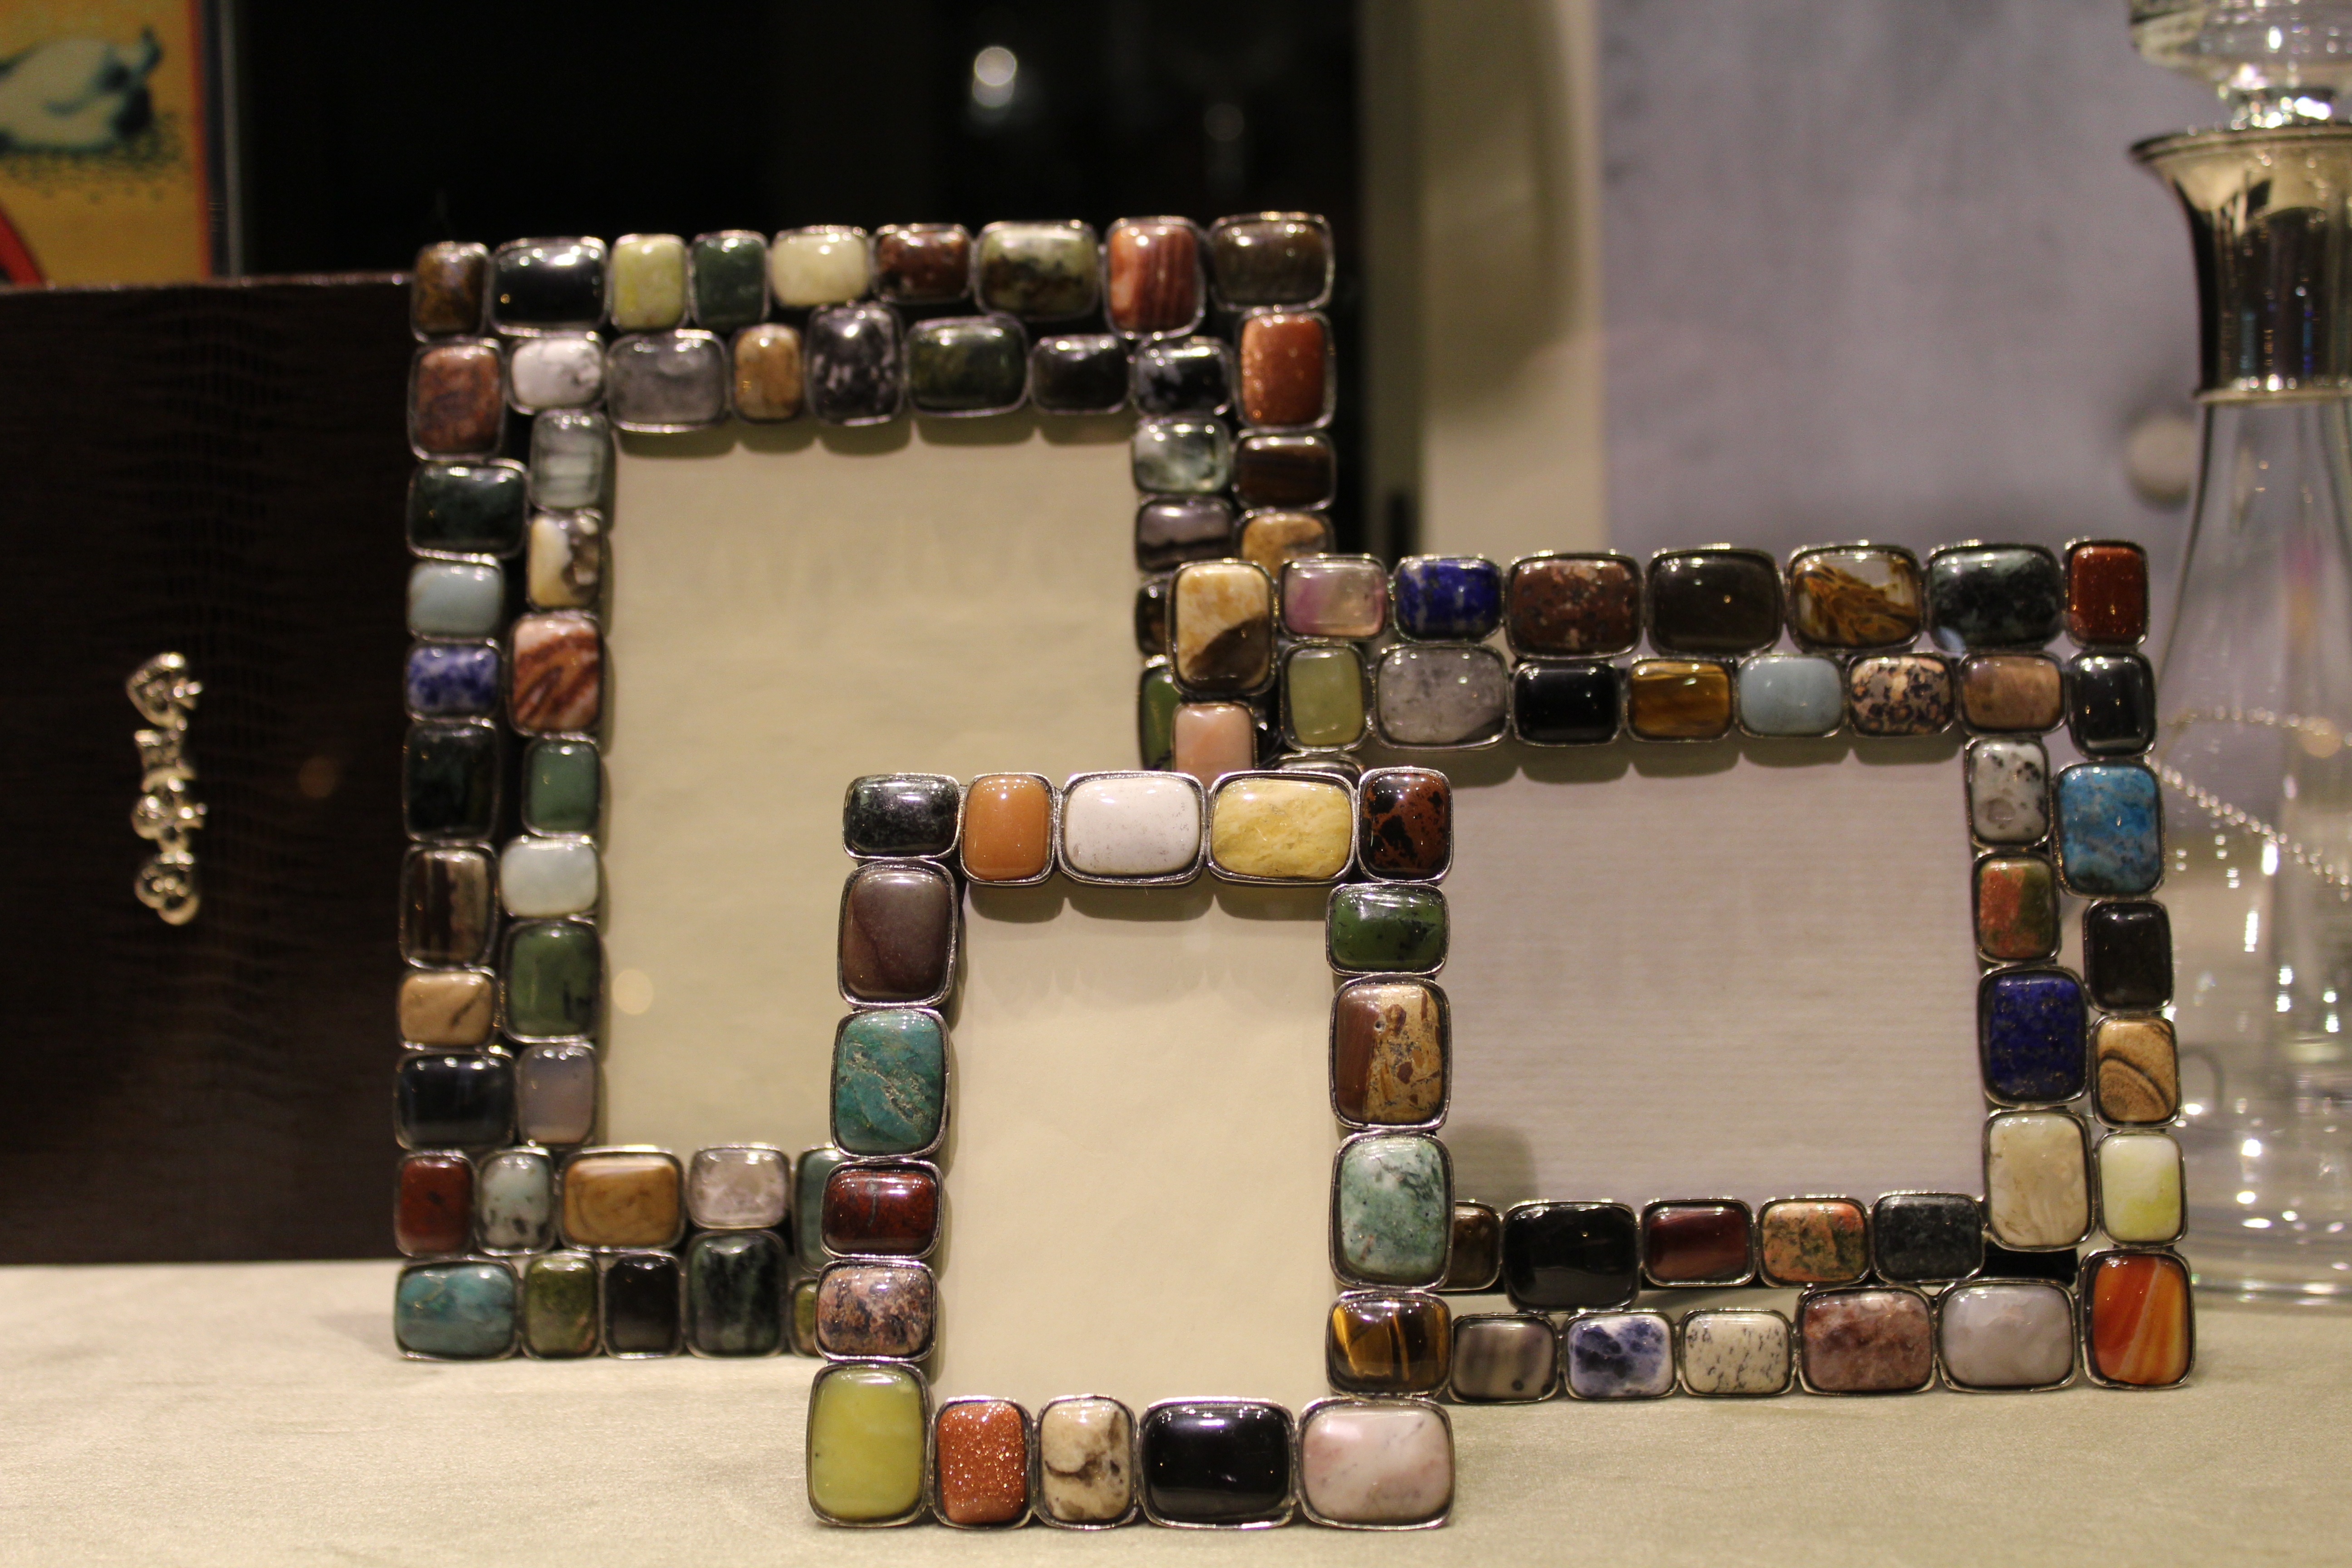
artistic, frame, bead, jewellery, art, frames, handicraft, fashion accessory